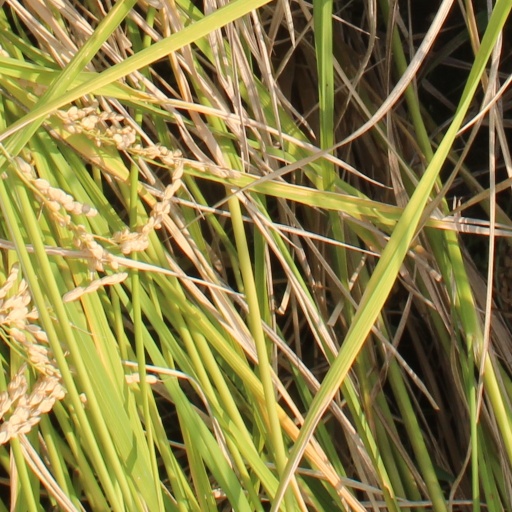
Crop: rice